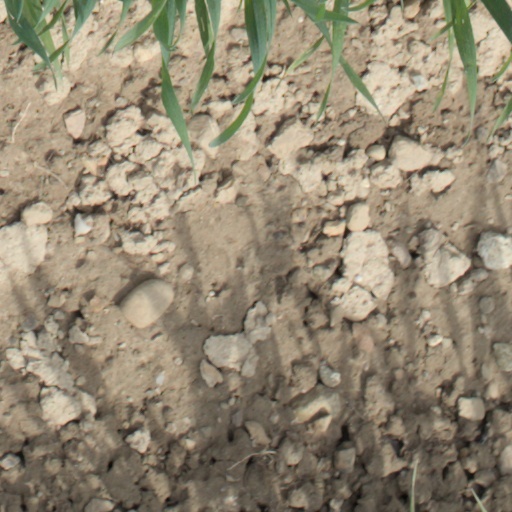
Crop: wheat